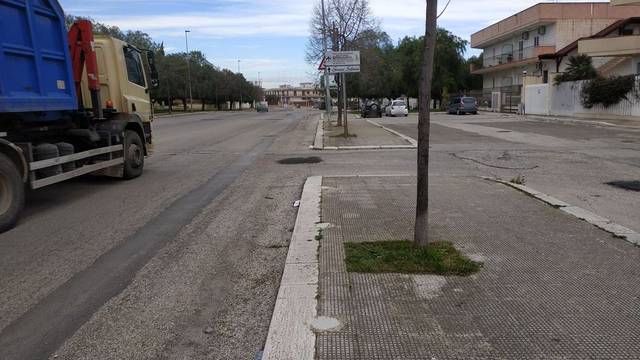
Region: Italy
Coordinates: 41.113, 16.682